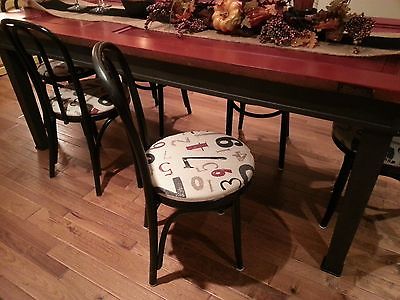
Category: table